Ana Kasparian

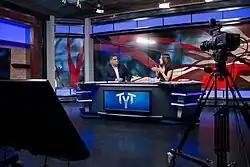
Cenk Uygur (left) and Kasparian (right) presenting "The Young Turks" on June 23, 2015

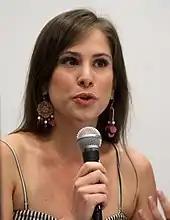
Kasparian in 2012

After filling in as host in April 2007, Kasparian became the producer and co-host with Cenk Uygur of the progressive show "The Young Turks". She was at first skeptical of her new work environment as an Armenian, saying: "The Young Turks is a strange name," but after working there the name was explained to her as: "it essentially means rebels. People who rebel against societal expectations." She liked working at "The Young Turks" enough that she decided to stay in media. In fact, she was supposed to leave after two weeks but said she "kind of refused". She was first hired to do marketing but "weaseled" her way into doing on-air segments. Kasparian described what she liked about working at "TYT": "What I loved about the show was that it was unscripted. It was raw. It was just completely unfiltered." In a "Forbes" interview she also stated that she cannot pretend to be a "robot that's always neutral." She needs to state her opinion and sometimes "aggressively so" and TYT allowed her to do that.